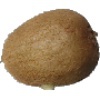
Label: kiwi